Chuck Noll

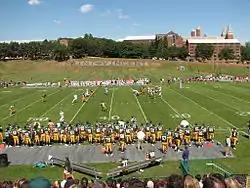
Chuck Noll Field at Saint Vincent College. Here, Saint Vincent returns to college football in a game against Gallaudet University.

Noll was an assistant coach for the American Football League's then Los Angeles and later San Diego Chargers from 1960 to 1965. He then became assistant to head coach Don Shula of the NFL Baltimore Colts from 1965 to 1968, when he was selected as the Pittsburgh Steelers' head coach.